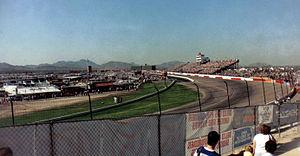
L'ISM Raceway est un circuit automobile à faible inclinaison, en forme de triangle-ovale situé à Avondale en Arizona. Depuis 2018, le circuit porte le nom de ISM Raceway, du nom de Ingenuity Sun Media qui en a acheté les droits.